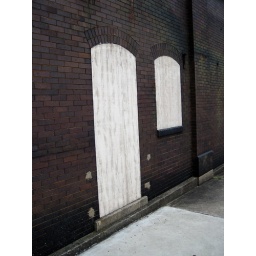
Boarded up door and window in a building in Zanesville, Ohio.